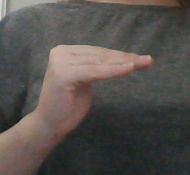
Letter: haa